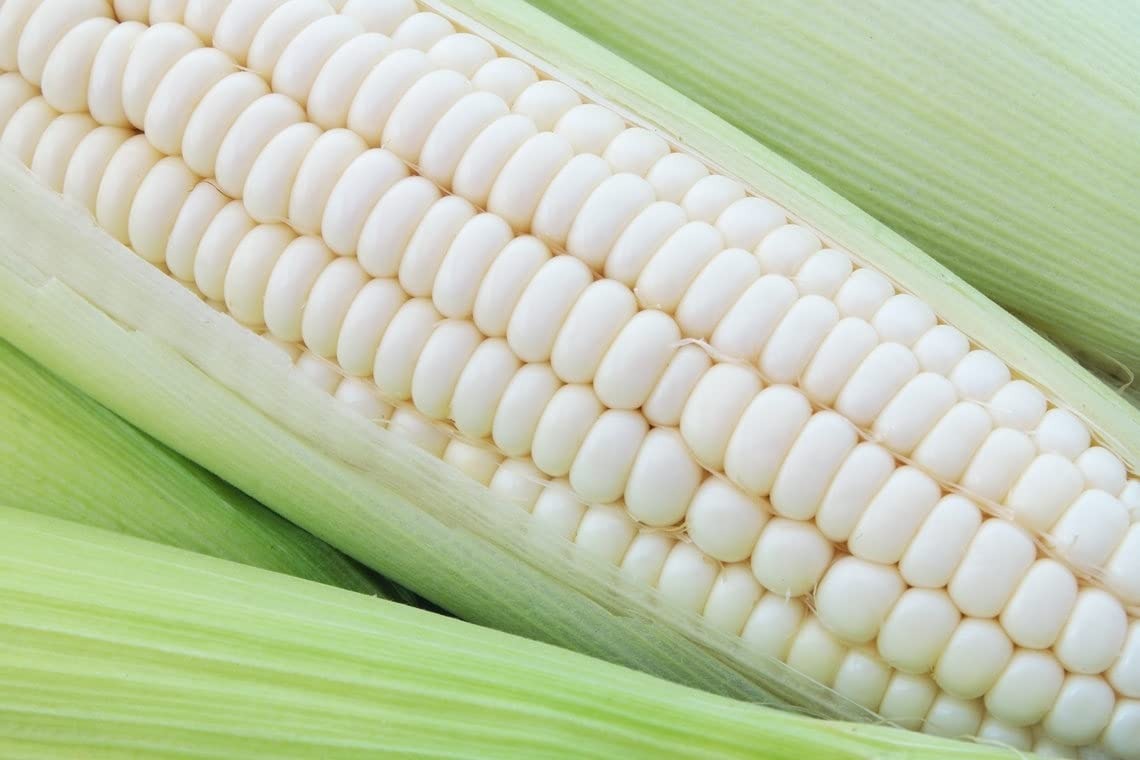
Item Name: Silver Queen Sweet Corn Premium Seeds for Planting Packet
Bullet Point 1: Heirloom Seeds
Bullet Point 2: Heirloom Peppers
Bullet Point 3: Pepper Seeds
Bullet Point 4: Rare Seeds
Bullet Point 5: 20+ Seed Pack
Product Description: Description: 20 seeds per packet The original "Silver Queen" sweet corn. It's probably our most asked about sweet corn, mostly by those who remember it fondly from their past. It does still exist! And we have the seed for you =)
Value: 10.0
Unit: Count

Price: 3.99